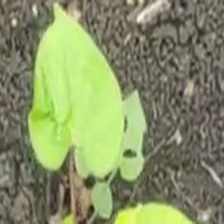
Weed species: Little_Mallow(Malva parviflora)